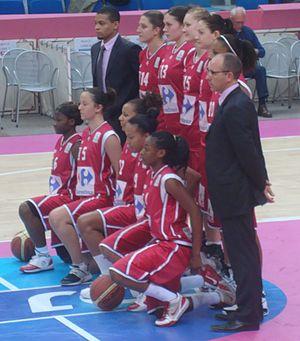
L'équipe de basket féminin de l'USO Mondeville à l'Open LFB
L’Union Sportive Ouvrière de Mondeville est un club féminin français de basket-ball évoluant en Ligue 2, le second niveau du championnat de France. Le club est basé dans la ville de Mondeville, en Normandie.